South Versailles Township, Pennsylvania

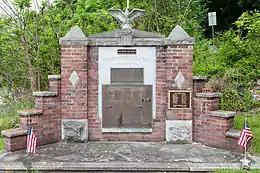
Veterans Memorial in the village of Coulter

South Versailles Township is a township in Allegheny County, Pennsylvania, United States. The population was 351 at the 2010 census. It contains the village of Coulter, also called Coulterville or Coulters. The U.S. Post Office in the village is called Coulters.